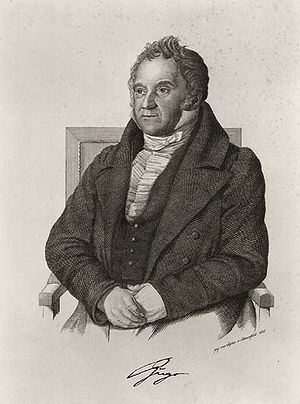
Gustav von Hugo
Gustav von Hugo var en tysk retslærd.